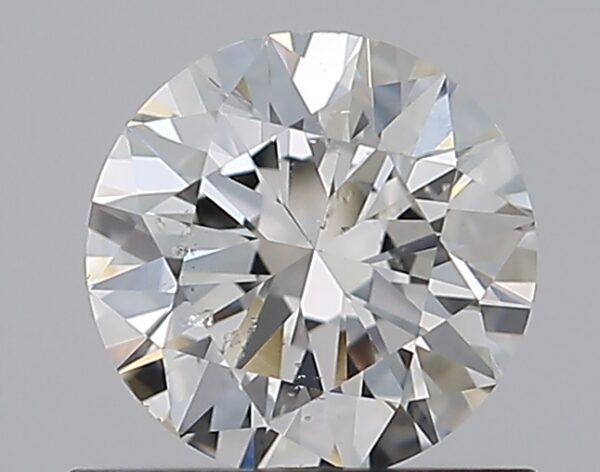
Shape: round
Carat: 0.7
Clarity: SI1
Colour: H
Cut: VG
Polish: EX
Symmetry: VG
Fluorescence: N
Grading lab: GIA
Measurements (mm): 5.67 x 5.7 x 3.51